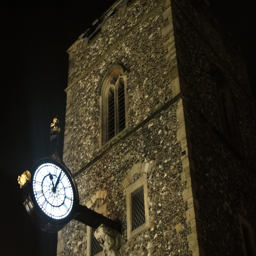
A stone building has a large lit clock on the side.
A clock hanging off the side of a brick building.
A stone building with a clock hanging on the outside of it.
Older looking building with brightly lit clock extending out at a right angle
a lighted clock pointing outwards from a tower